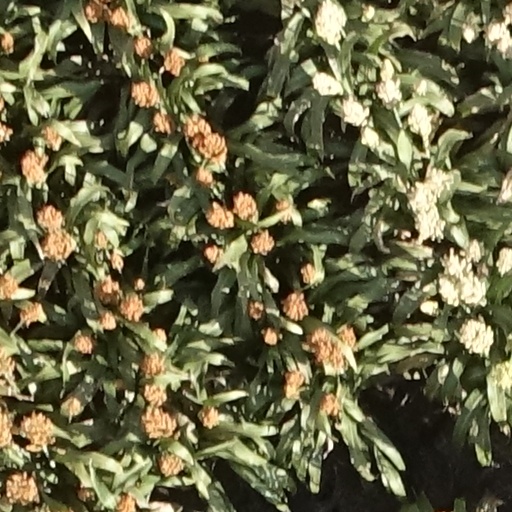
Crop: sorghum